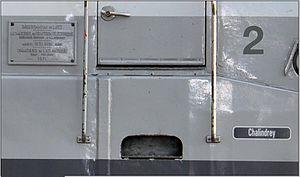
Vue à Luçon le 7 août 2015, la BB 67544 (série 67400) porte sa plaque de constructeurs, et la marque de son ancienne attache à Chalindrey (Haute-Marne)
Brissonneau et Lotz est une entreprise française de construction mécanique, spécialement de matériel ferroviaire, à l'origine localisée à Nantes, puis sur plusieurs sites français, Creil et Aytré avant d'être intégrée au groupe Alstom en 1972.